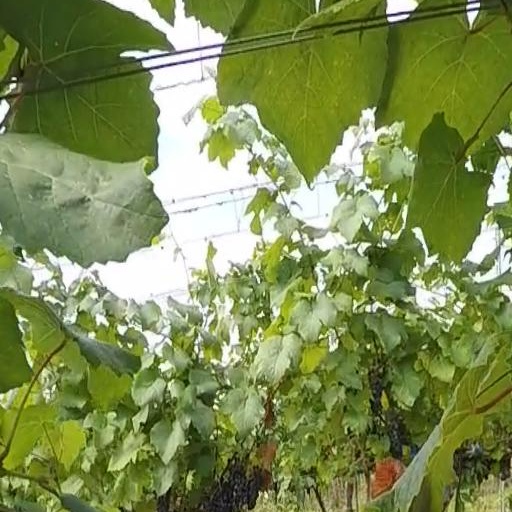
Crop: grape